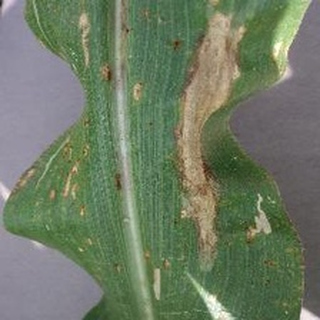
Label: corn_northern_leaf_blight